Eastern Air Lines Flight 855

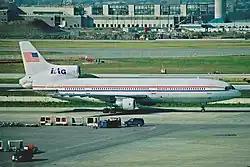
The aircraft involved, under the registration of N826CR, while operating for Tradewinds Airlines, seen in August 2000

The aircraft, N334EA, was later repaired and returned to service. The aircraft would later fly for Air Algerie in 1989, before being leased to American Trans Air that same year. Following Eastern Airlines ceasing operations in 1991, the aircraft would be transferred to Delta Air Lines, and re-registered as N788DL. The aircraft would later be transferred to Tradewinds Airlines in 1997, being registered as N826CR. The aircraft was later scrapped at Greensboro in March 2004.